Bebutov

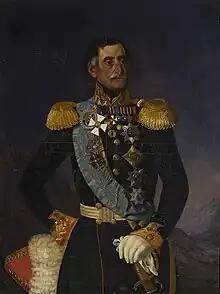
Portrait of Prince Vasili Osipovich Bebutov

The House of Bebutov ("Bebutovy") was a Georgian and Russian noble family of Armenian ethnicity which played an important role in the economical and social life of the city of Tiflis (Tbilisi) throughout the 17th and 18th century, and later served in the military of the Russian Empire in the 19th century.